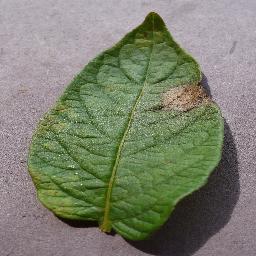
Label: Potato___Late_blight